Answer in natural language. Consider the 3D positions of the objects in the scene and not just the 2D positions in the image. Is the centerpoint of  Doorway (highlighted by a red box) at a higher height than Doorway (highlighted by a blue box)? Choose between the following options: yes or no
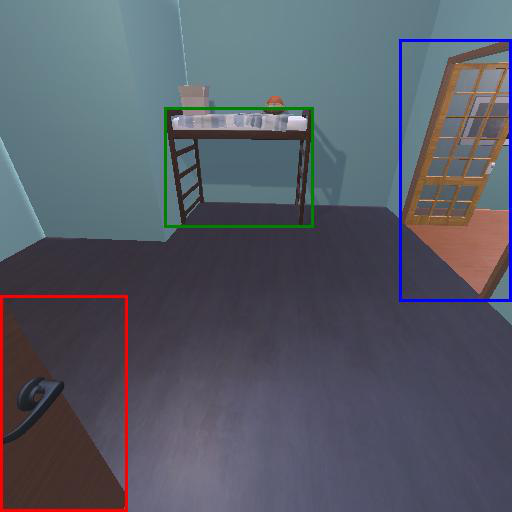
<answer>no</answer>